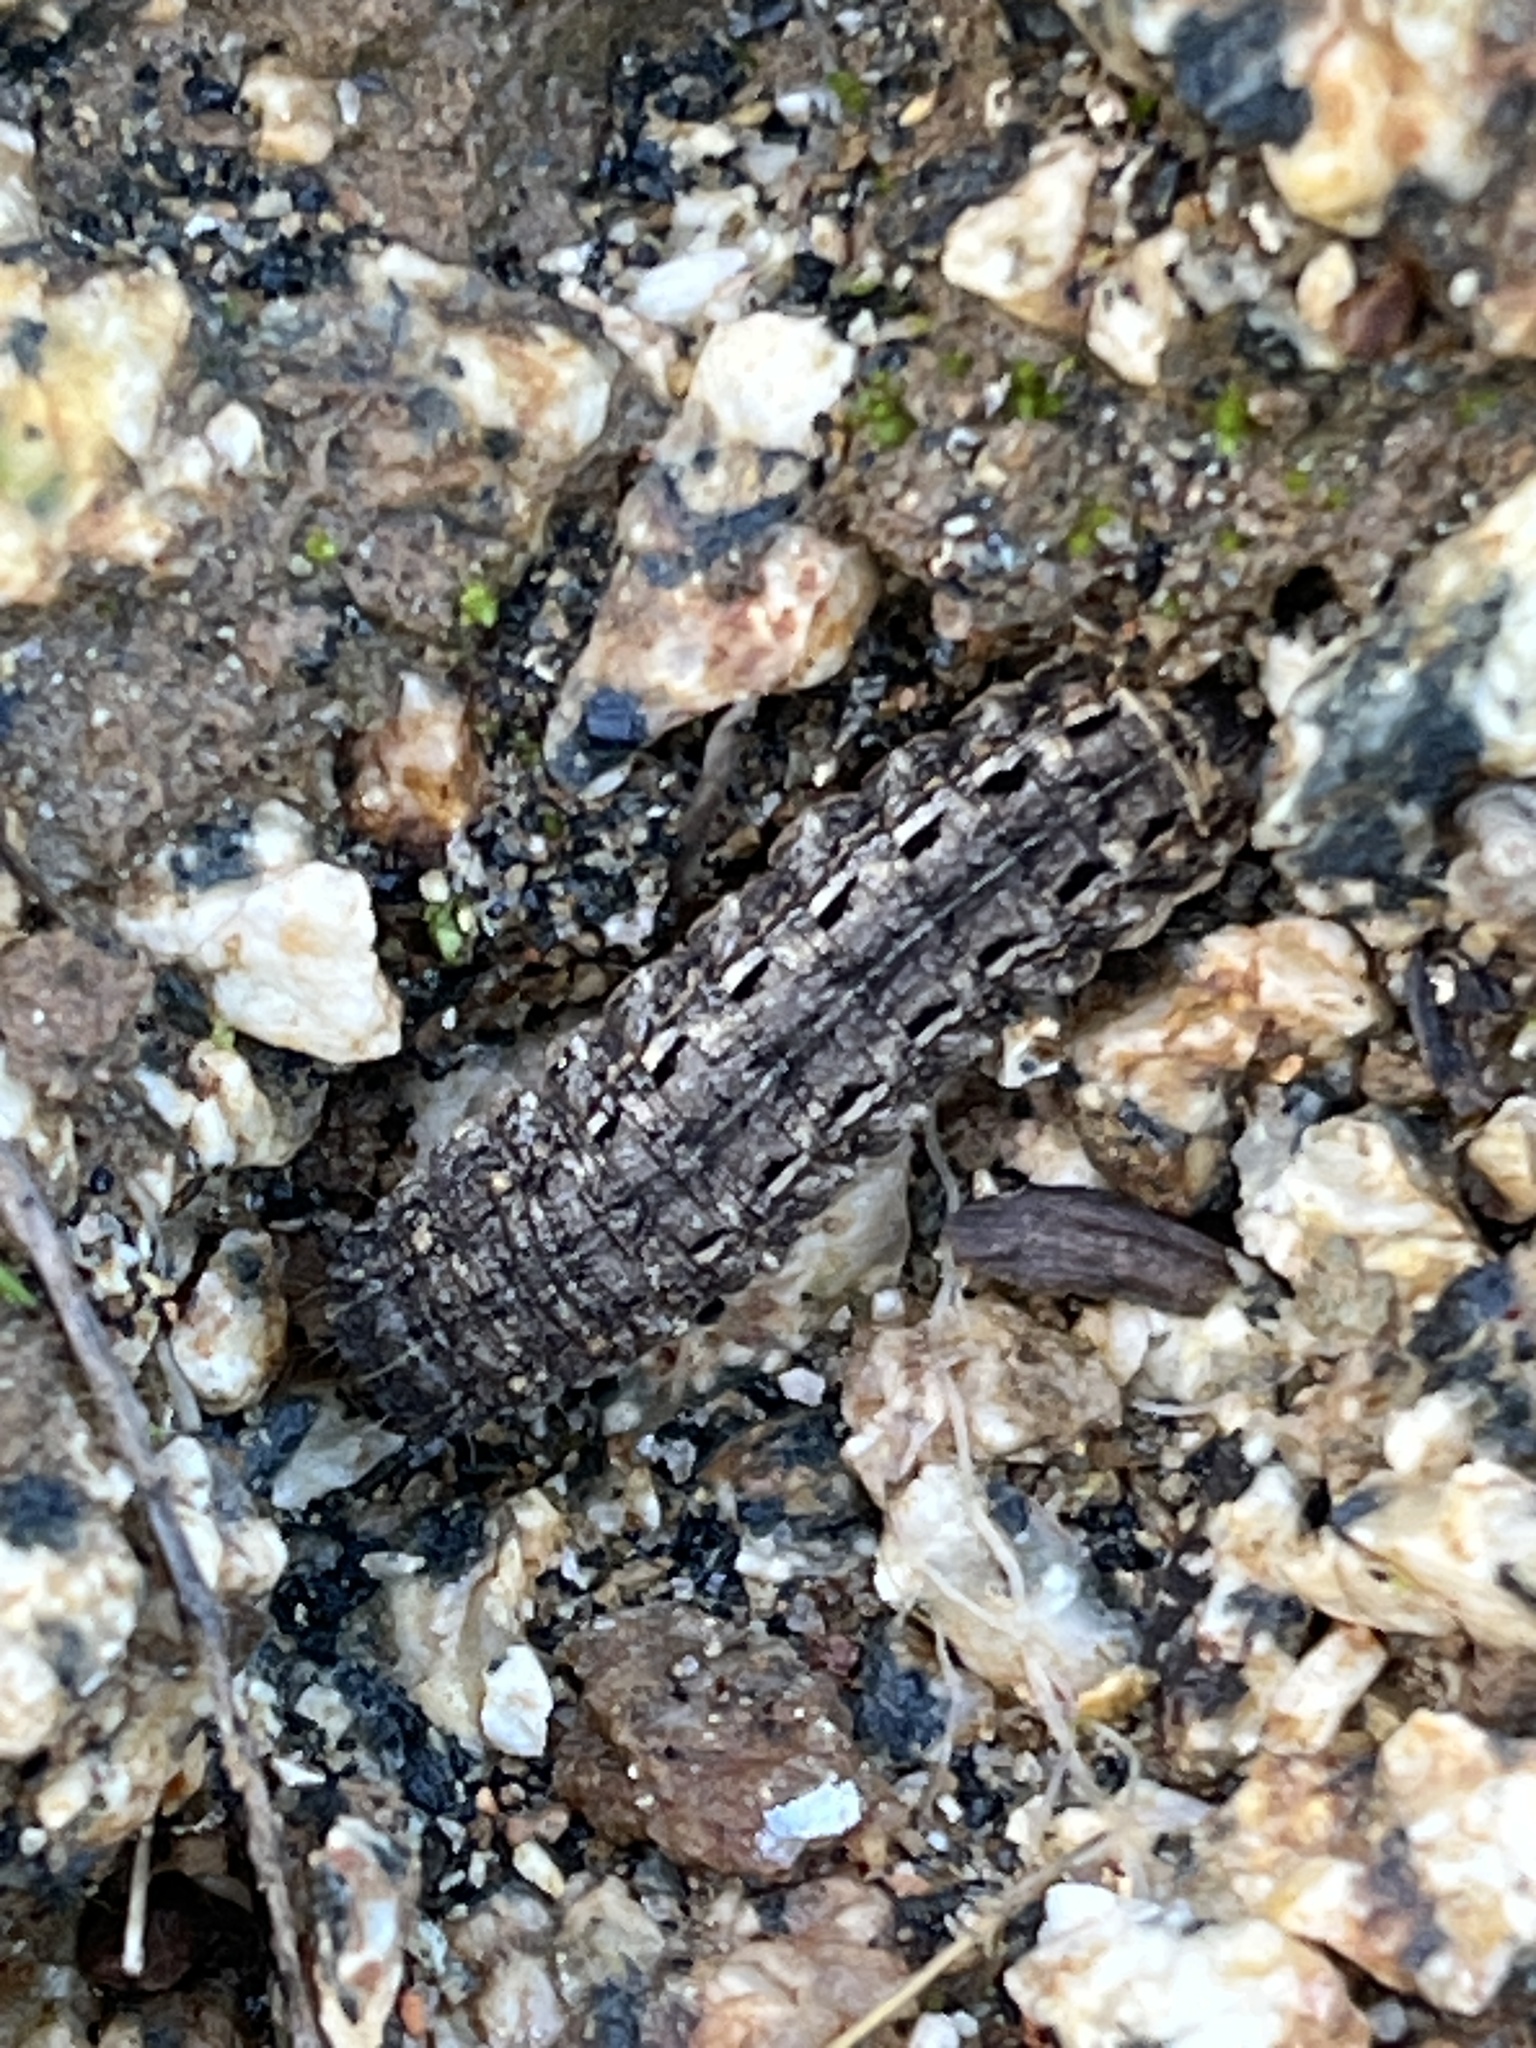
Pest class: cutworms